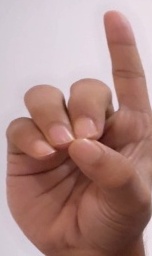
ASL sign: D